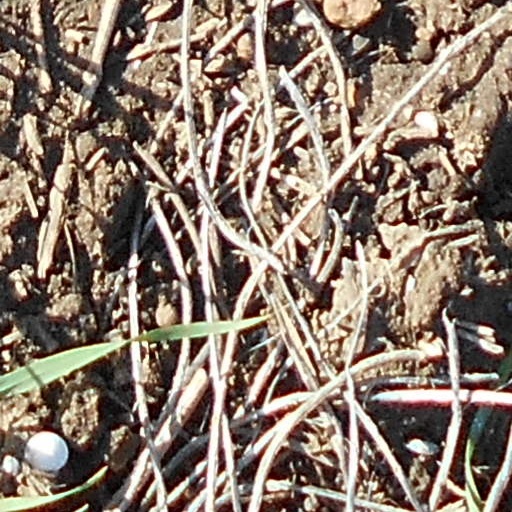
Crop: wheat